Fermat curve

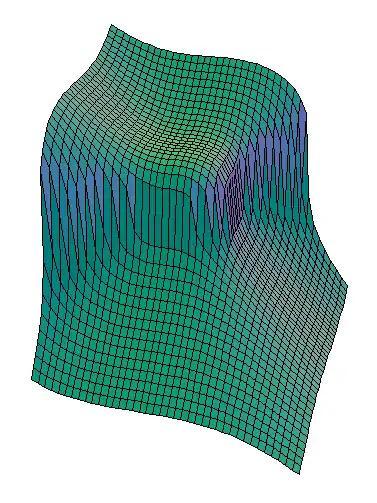
The Fermat cubic surface formula_1

In mathematics, the Fermat curve is the algebraic curve in the complex projective plane defined in homogeneous coordinates ("X":"Y":"Z") by the Fermat equation: